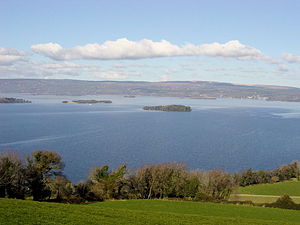
Lough Derg (Shannon)
Lough Derg.
Lough Derg, historisk Lough Dergart, er en ferskvandssø på floden Shannon i Irland: Det er den tredjestørste på øen Irland efter Lough Neagh og Lough Corrib.